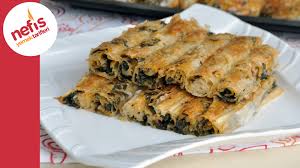
Yemek: borek